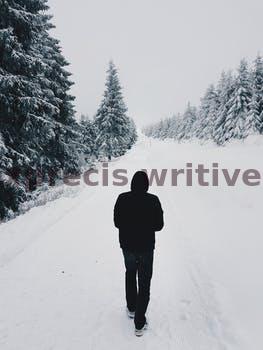
Label: Watermark